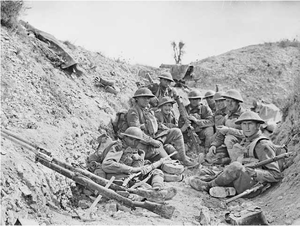
Membres du 24e Bataillon (Victoria) dans une tranchée, attendant la levée du barrage d’artillerie avant l’attaque renouvelée sur Mont St Quentin, France, 1er septembre 1918. [AWM E03138]